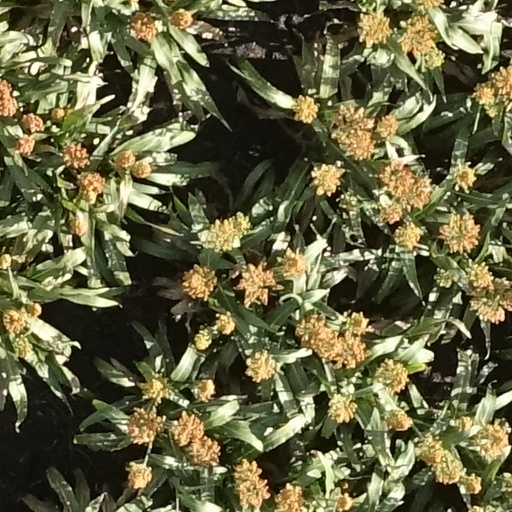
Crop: sorghum